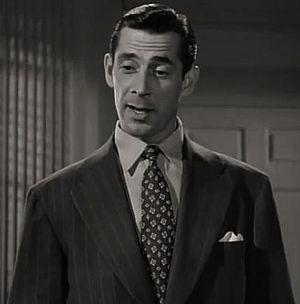
Reed Hadley est un acteur américain, né Reed Bert Herring le 25 juin 1911 à Petrolia, mort le 11 décembre 1974 à Los Angeles.